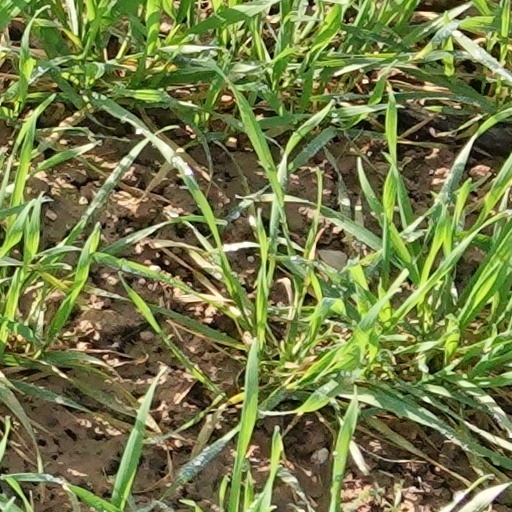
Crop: wheat